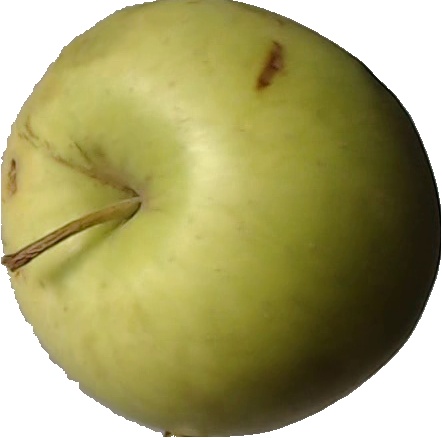
Label: apple_golden_3